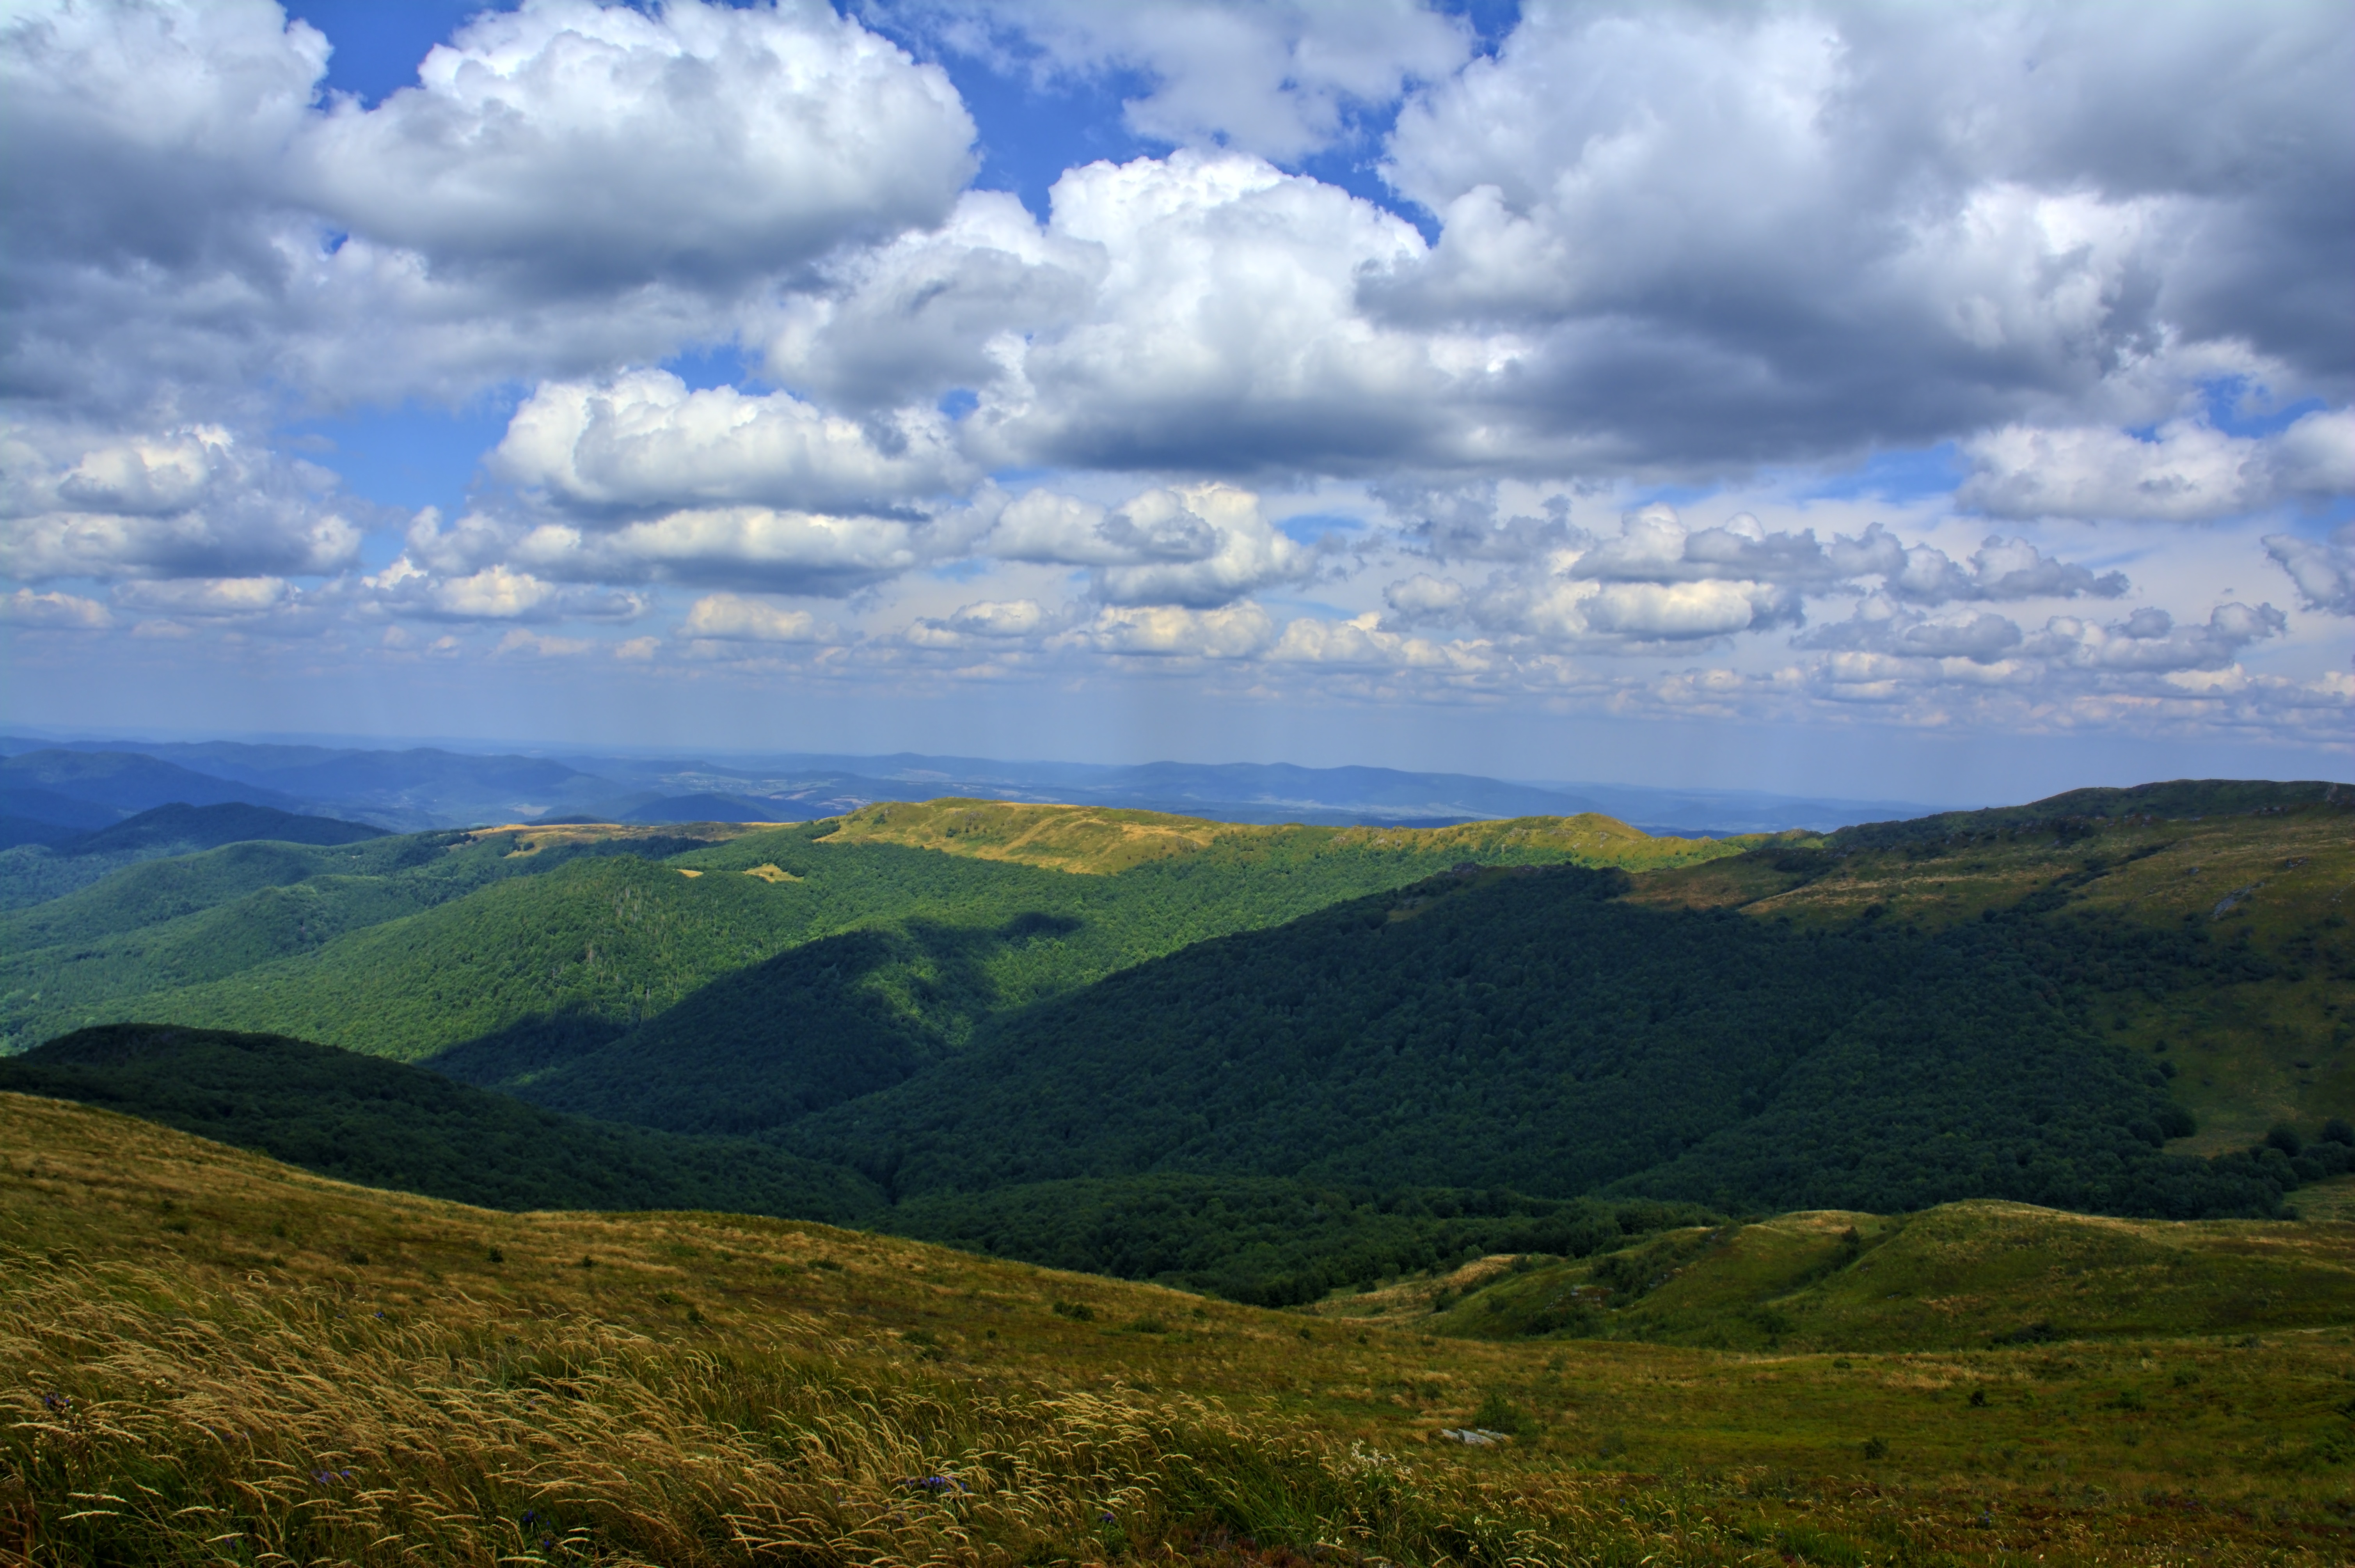
landscape, tree, nature, grass, horizon, wilderness, mountain, cloud, sky, trail, field, meadow, hill, view, mountain range, panorama, travel, green, holiday, blue, tourism, highland, ridge, plain, blue sky, top view, sunny, colors, holidays, mountains, grassland, poland, plateau, fell, habitat, loch, time of year, ecosystem, tops, the silence, peace of mind, rural area, landform, bieszczady, the horizon, meteorological phenomenon, beech berdo, tarnica, geographical feature, mountainous landforms